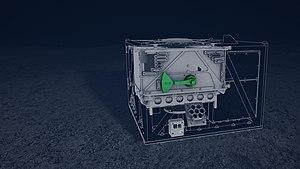
Hayabusa 2 est une mission spatiale de la JAXA, l'agence spatiale japonaise. Lancée le 3 décembre 2014, cette sonde spatiale d'un peu plus de 600 kilogrammes propulsée par quatre moteurs ioniques, a rejoint l'astéroïde Ryugu avant de l'étudier entre juin 2018 et novembre 2019. Au cours de son séjour la sonde spatiale a déposé plusieurs petits engins sur le sol qui ont recueilli des données in situ grâce à plusieurs instruments embarqués. Hayabusa 2 a prélevé à deux reprises des échantillons du sol qui doivent être ramenés sur Terre dans une capsule qui doit se poser en Australie en décembre 2020.